Cincinnati/Northern Kentucky International Airport

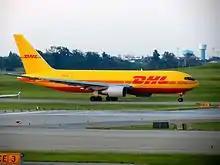
A DHL Boeing 767-200 (N784AX) taxiing at CVG

The airport has one terminal and two concourses with a total of 51 gates. Both concourses are islands and are only accessible by an underground moving walkway and people mover. All international arrivals without pre-clearance are handled in Concourse B.